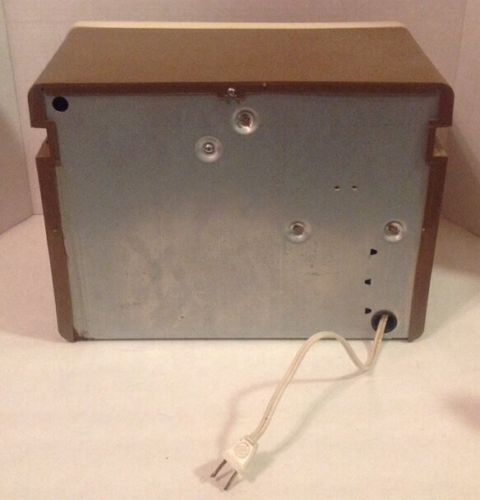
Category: coffee maker